Jimmy Fallon

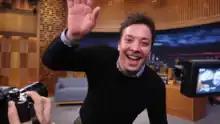
Fallon on the set of "The Tonight Show" in 2019

Fallon debuted on "Saturday Night Live" as a featured player at the beginning of the show's twenty-fourth season in September 1998. He became a star by his fourth episode, when he performed Halloween-themed versions of songs by popular artists, as well as his Sandler impression. Fallon became a celebrity, considered charming by his largely female fan-base, receiving numerous letters from fans, and becoming the subject of numerous fan-sites. He became the program's most featured mimic, doing popular impressions of Robert De Niro, Jerry Seinfeld, and Howard Stern. He also starred as many original characters, including Nick Burns, an IT support nerd, Pat "Sully" Sullivan, one of the Boston Teens with Rachel Dratch, and in Jarret's Room, a fictional webcast hosted by stoner college students Jarret (Fallon) and Gobi (Horatio Sanz). He was promoted to repertory player in his second season.